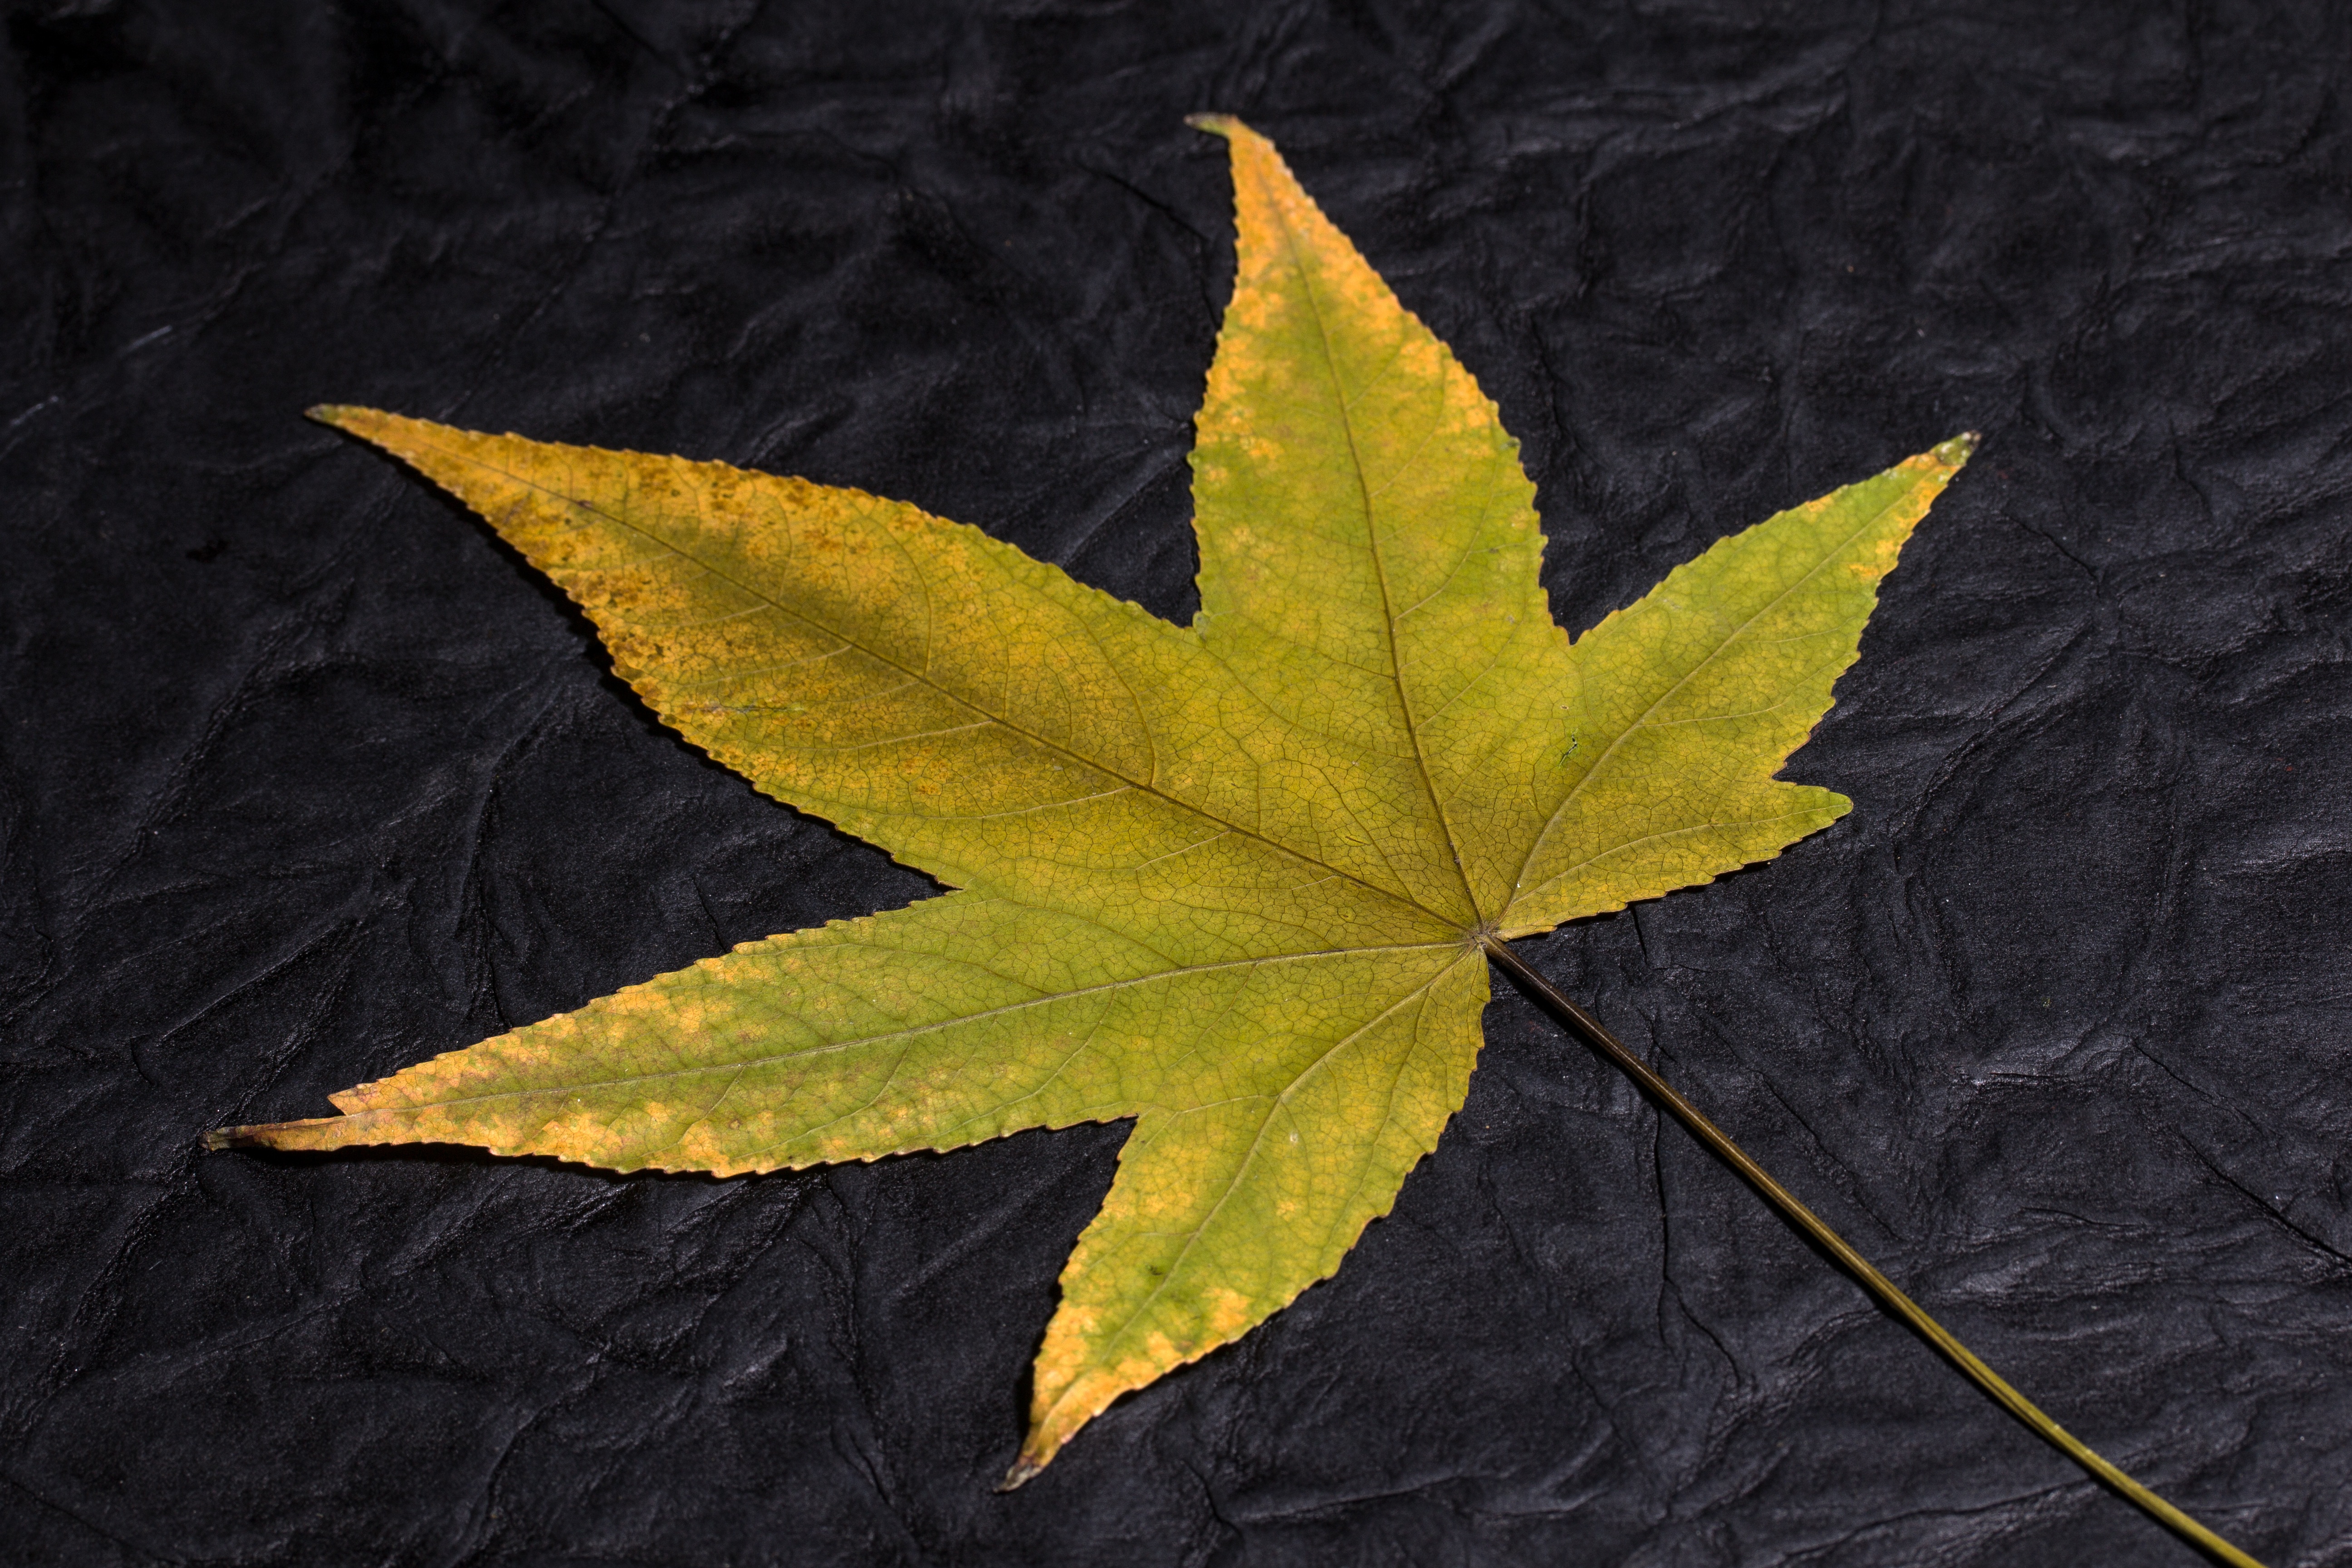
tree, branch, plant, leaf, flower, foliage, green, autumn, botany, yellow, season, maple tree, maple leaf, leaves, background, design, symmetry, fall foliage, fall leaves, foliage leaf, macro photography, flowering plant, plant stem, woody plant, land plant